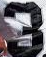
Number: 3